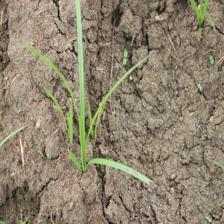
Label: Grass